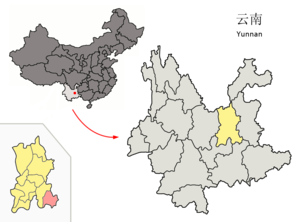
Le xian autonome yi de Shilin est un district administratif de la province du Yunnan en Chine. Il est placé sous la juridiction de la ville-préfecture de Kunming.